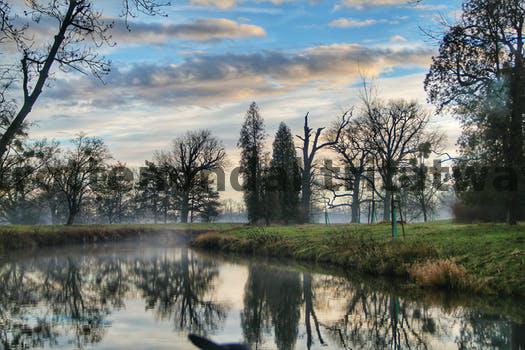
Label: Watermark